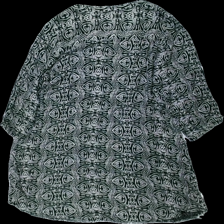
View: back
Type: Dress
Category: Ladies
Brand: Free Quent
Colors: White, Black
Material: 100% viskos
Pattern: Glitter
Cut: C-collar
Size: L
Season: Summer
Price range: 50-100
Recommended usage: Reuse
Description: mönstad klänning med snöre